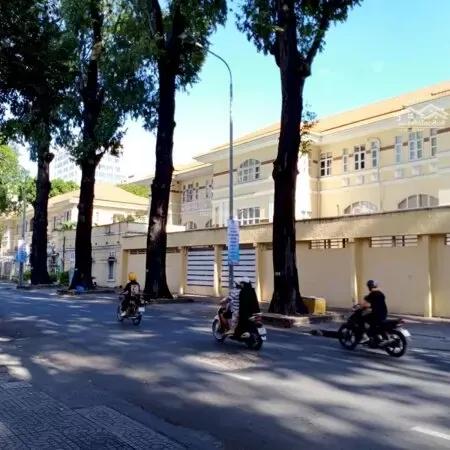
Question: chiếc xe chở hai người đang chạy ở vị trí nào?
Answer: đang chạy ở giữa hai chiếc xe còn lại